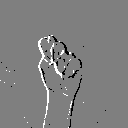
ASL letter: t